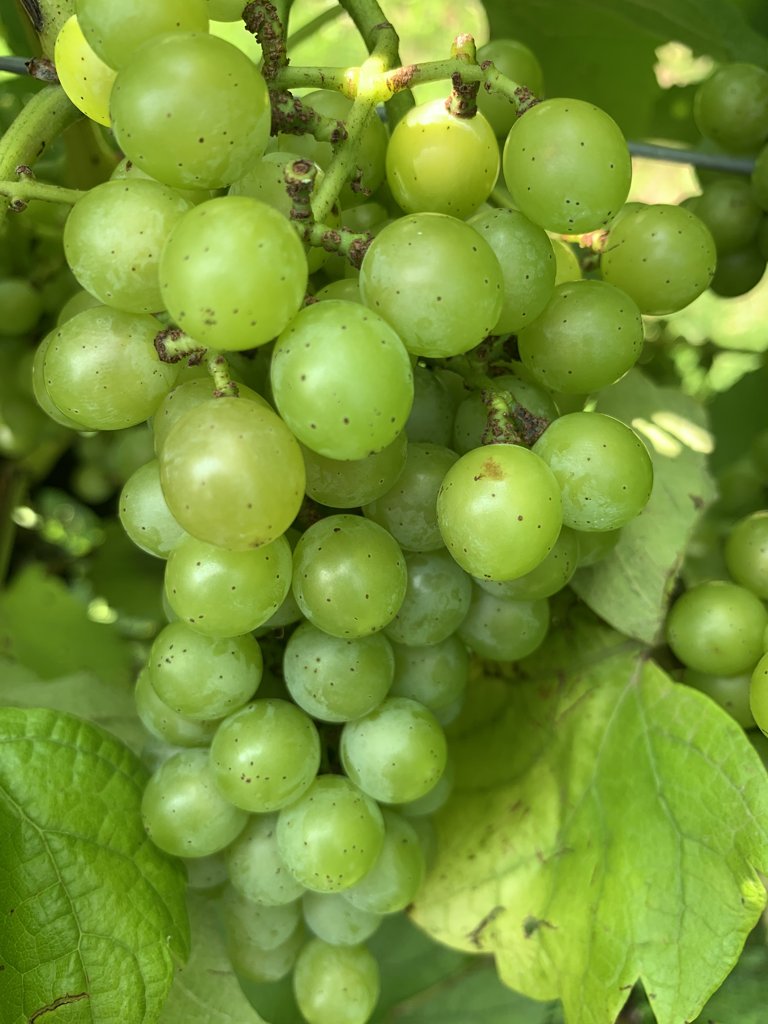
Berries visible: 67
Grape clusters: 3